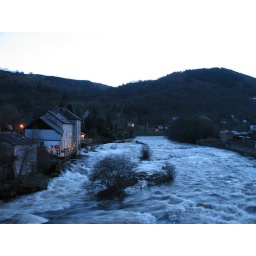
The river Dee at dusk taken from bridge in Llangollen